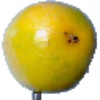
Label: Maracuja 1